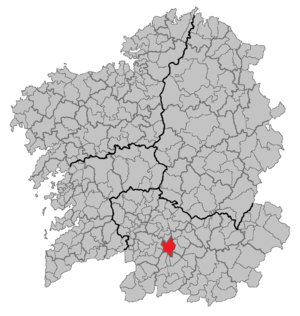
Allariz est une commune d'Espagne de la province d'Orense, dans la communauté autonome de Galice. On y comptait 6 059 habitants en 2012. Allariz est reconnu par sa gastronomie, ses artisans locaux et ses fêtes. Allariz a été inscrite à l'UNESCO en 2005 pour sa variété de sa faune et sa flore. C'est également un passage du tracé de la "Via de la Plata" pour les pèlerins qui se rendent à Saint-Jacques-de-Compostelle. Ils y découvrent de nombreux monuments religieux de style gothique ainsi que le pont romain. Elle est traversée par la rivière Arnoia.